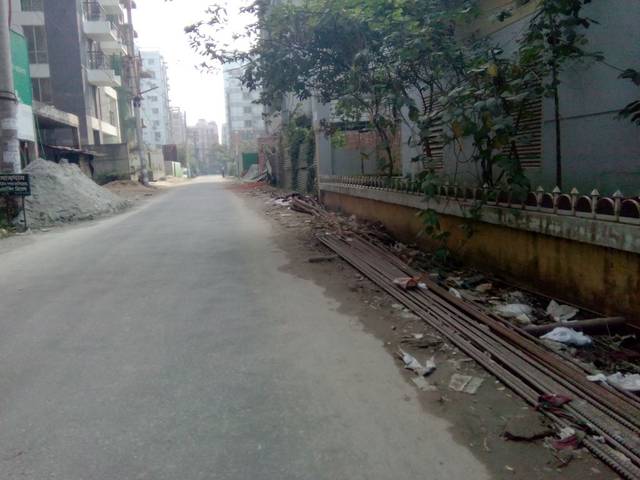
Region: Bangladesh
Coordinates: 23.818, 90.428